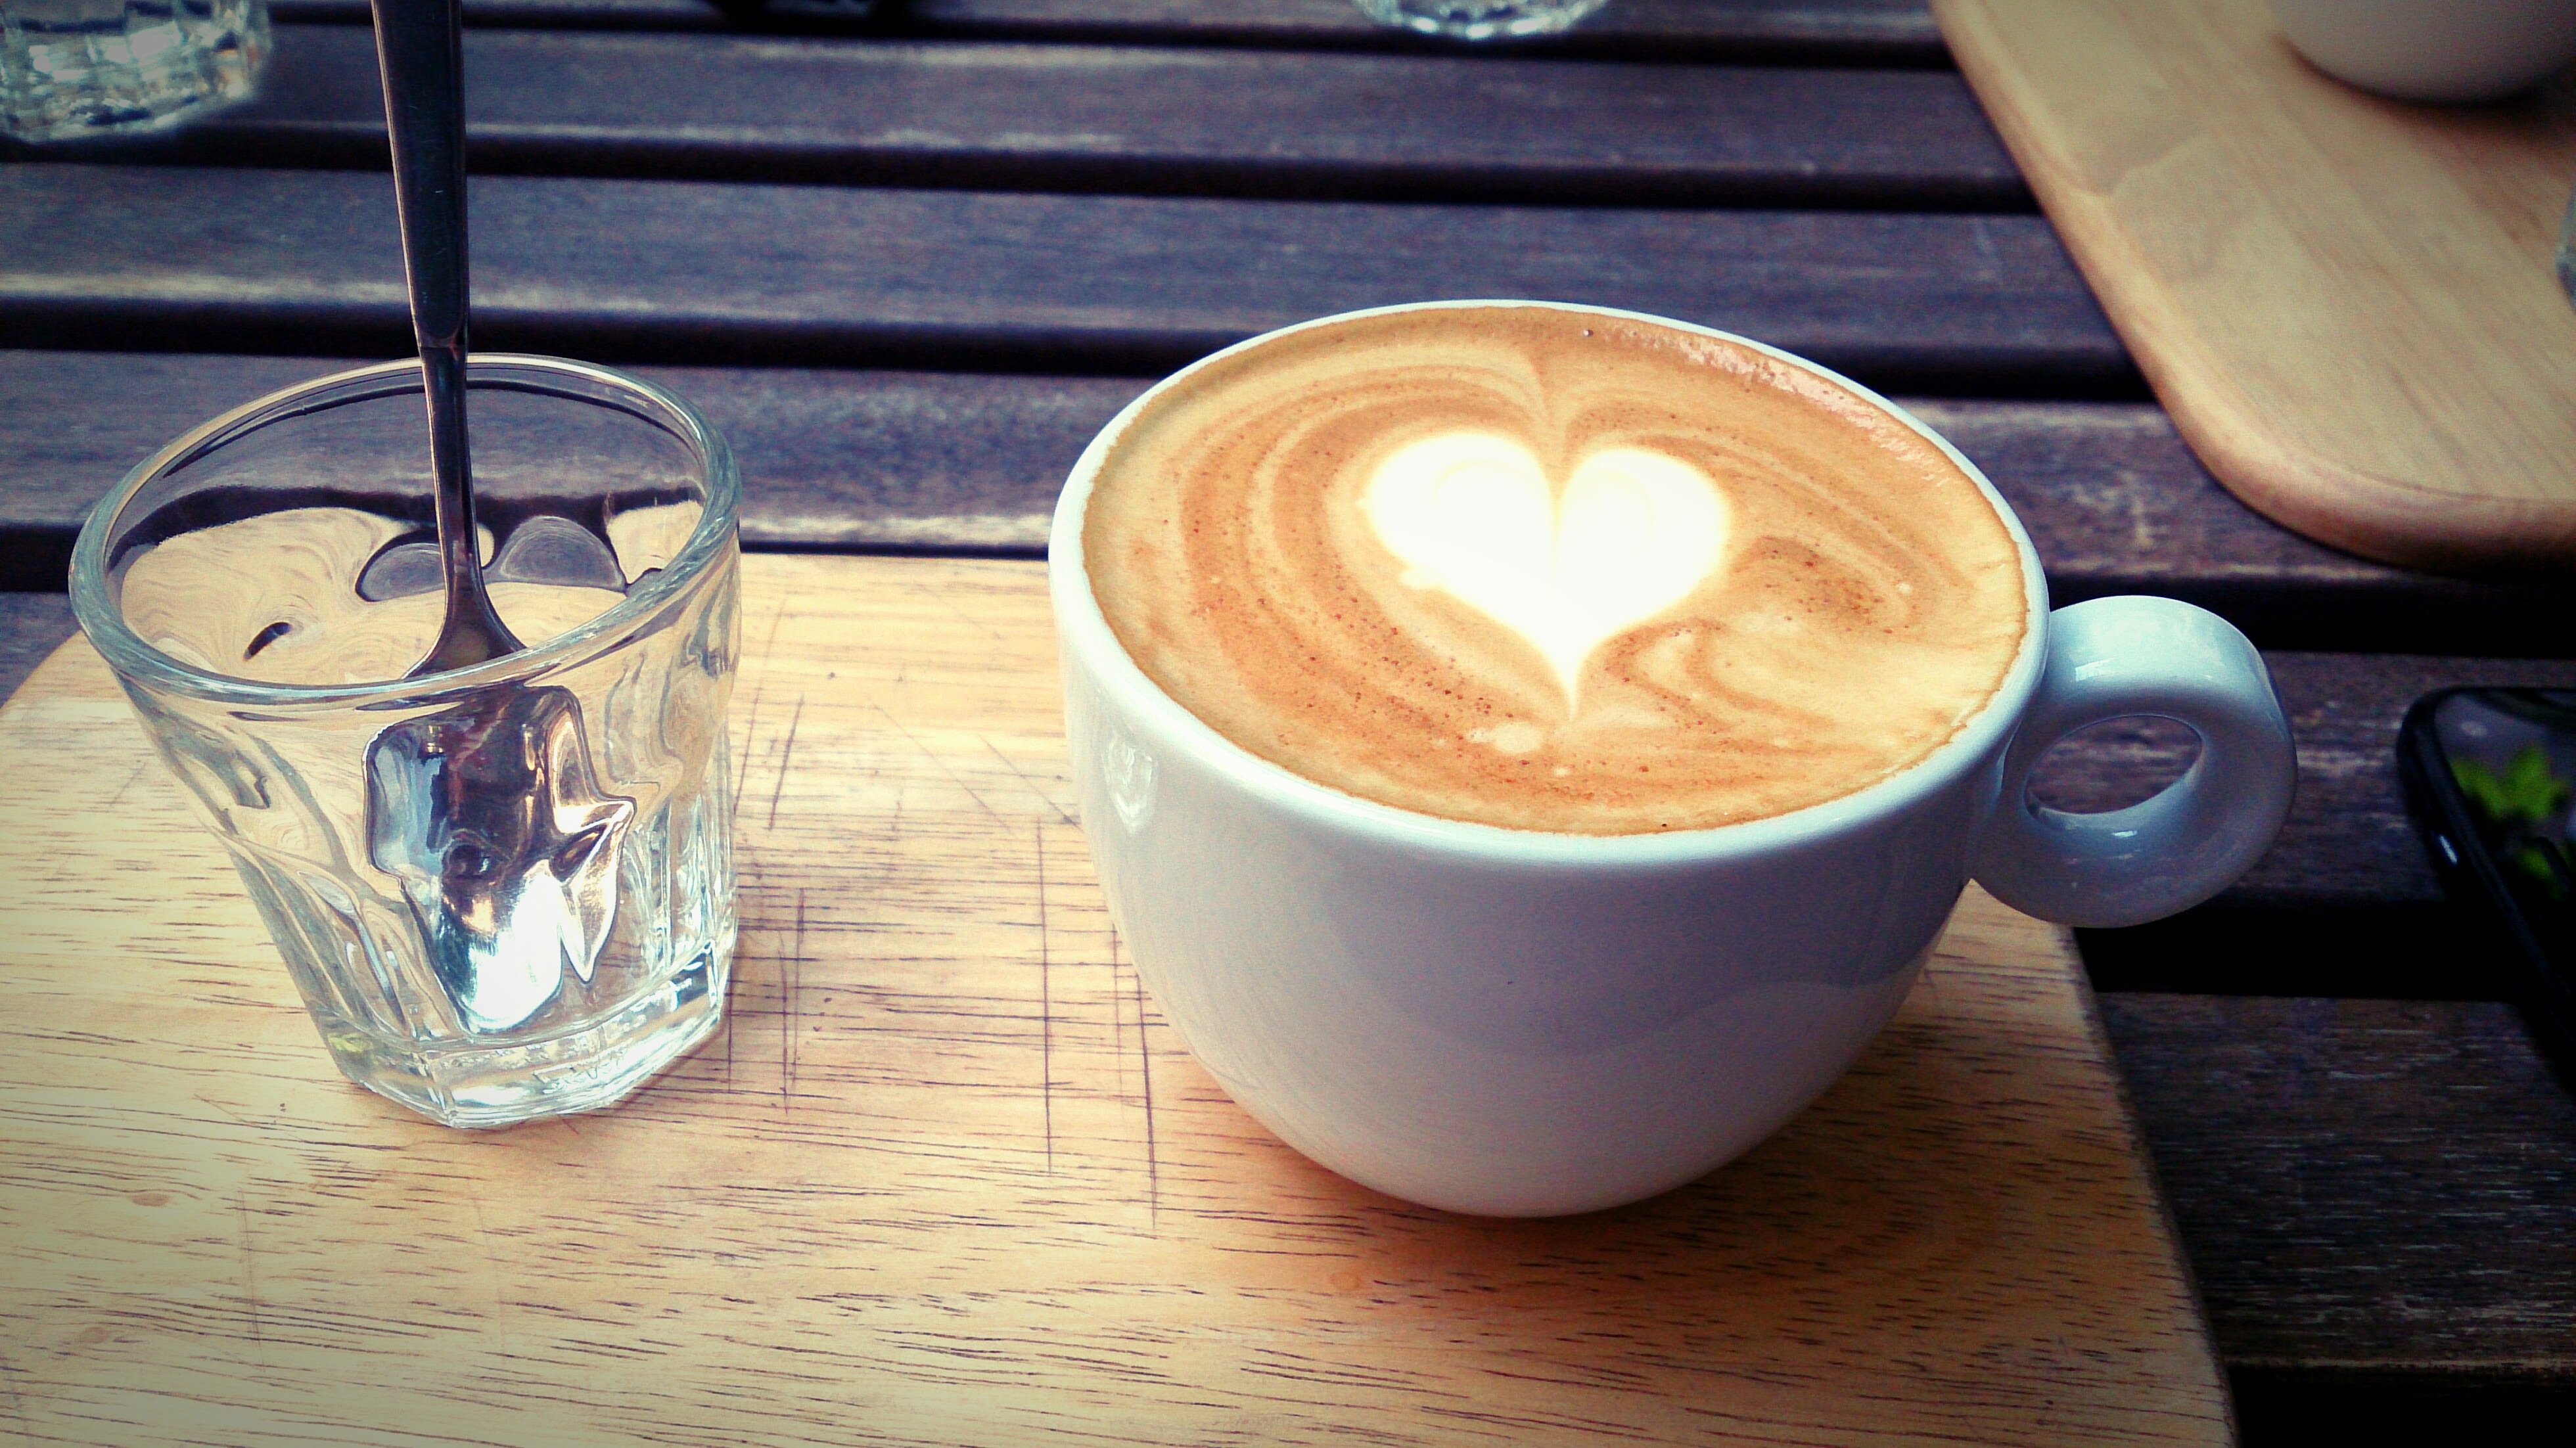
drink, coffee, cup, latte, lighting, caff macchiato, caffeine, coffee cup, espresso